Joe Lynn Turner

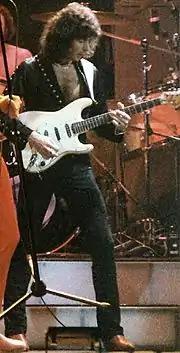
Joe Lynn Turner shared his tenures in Rainbow and Deep Purple with Ritchie Blackmore, the founding member of both bands.

Rainbow's follow-up album, "Straight Between the Eyes", further developed this AOR direction, solidifying the band's success in the US. However, this evolution in sound alienated some long-time fans who preferred the band's earlier material. The ballad "Stone Cold" became a major hit on "Billboard"’s Rock Tracks chart, reaching No. 1, and its accompanying MTV video received extensive play. The band’s successful American tour during this time was documented in the live album and video "Live Between the Eyes".